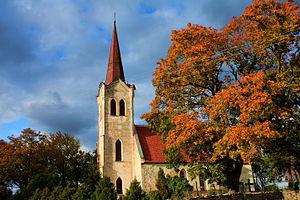
La commune de Jõelähtme est une municipalité rurale estonienne située dans la région d'Harju, au nord du pays. Sa superficie s'étend sur 210,86 km² et sa population se chiffre à 6 319 habitants. Son chef-lieu administratif se trouve à Jõelähtme, à 20 km à l'est de Tallinn.